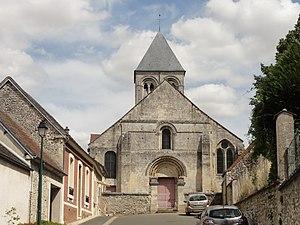
Église Saint-Vast de Nointel (voir titre).
L'église Saint-Vaast est une église catholique paroissiale située à Nointel, en France. C'est un édifice assez spacieux, qui réunit presque tous les styles architecturaux du roman au classique, sauf la Renaissance. Le plan est régulier, et s'inscrit dans un rectangle, avec une subdivision nette entre nef, transept et chœur. Il y a un vaisseau central et deux collatéraux sur toute la longueur. Mais en regardant les détails, il se révèle aisément que pratiquement aucune partie de l'église n'est homogène, à l'exception du chœur, qui constitue un intéressant témoignage du style rayonnant tardif. Sa vaste baie du chevet présente un exceptionnel remplage à cinq lancettes. La base du clocher conserve une voûte d'ogives romane archaïque, qui a été fortement remaniée. La nef séduit par ses grandes arcades portées à la même hauteur que les murs latéraux, et des piliers gothiques et toscans s'y font face sans rompre l'harmonie de l'ensemble. Les voûtes sont seulement factices et peuvent être qualifiées de néogothiques. À l'extérieur de l'église, la façade occidentale de la nef constitue l'élément le plus remarquable.